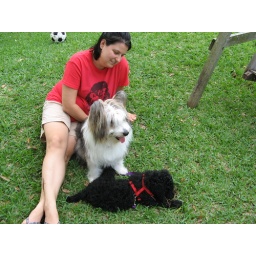
Hanging out in the grass with my parents' dog Rocky and Lucy.